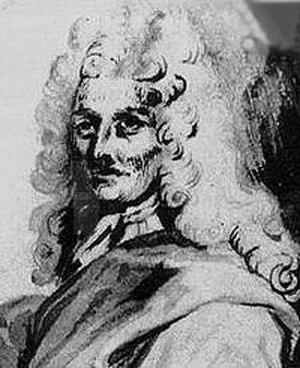
William Paterson est un artisan tailleur écossais, devenu négociant international et pilier de la révolution financière britannique. Philanthrope, contemporain de l'écrivain Daniel Defoe, il partage avec lui les convictions réformatrices au sein du parti whig et figure parmi les premiers actionnaires de la Banque d'Angleterre.